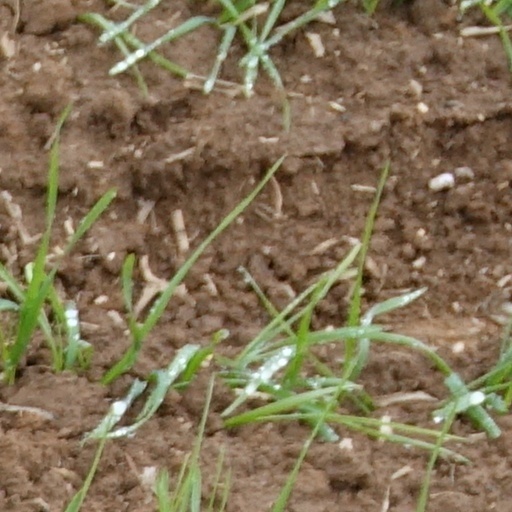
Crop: wheat